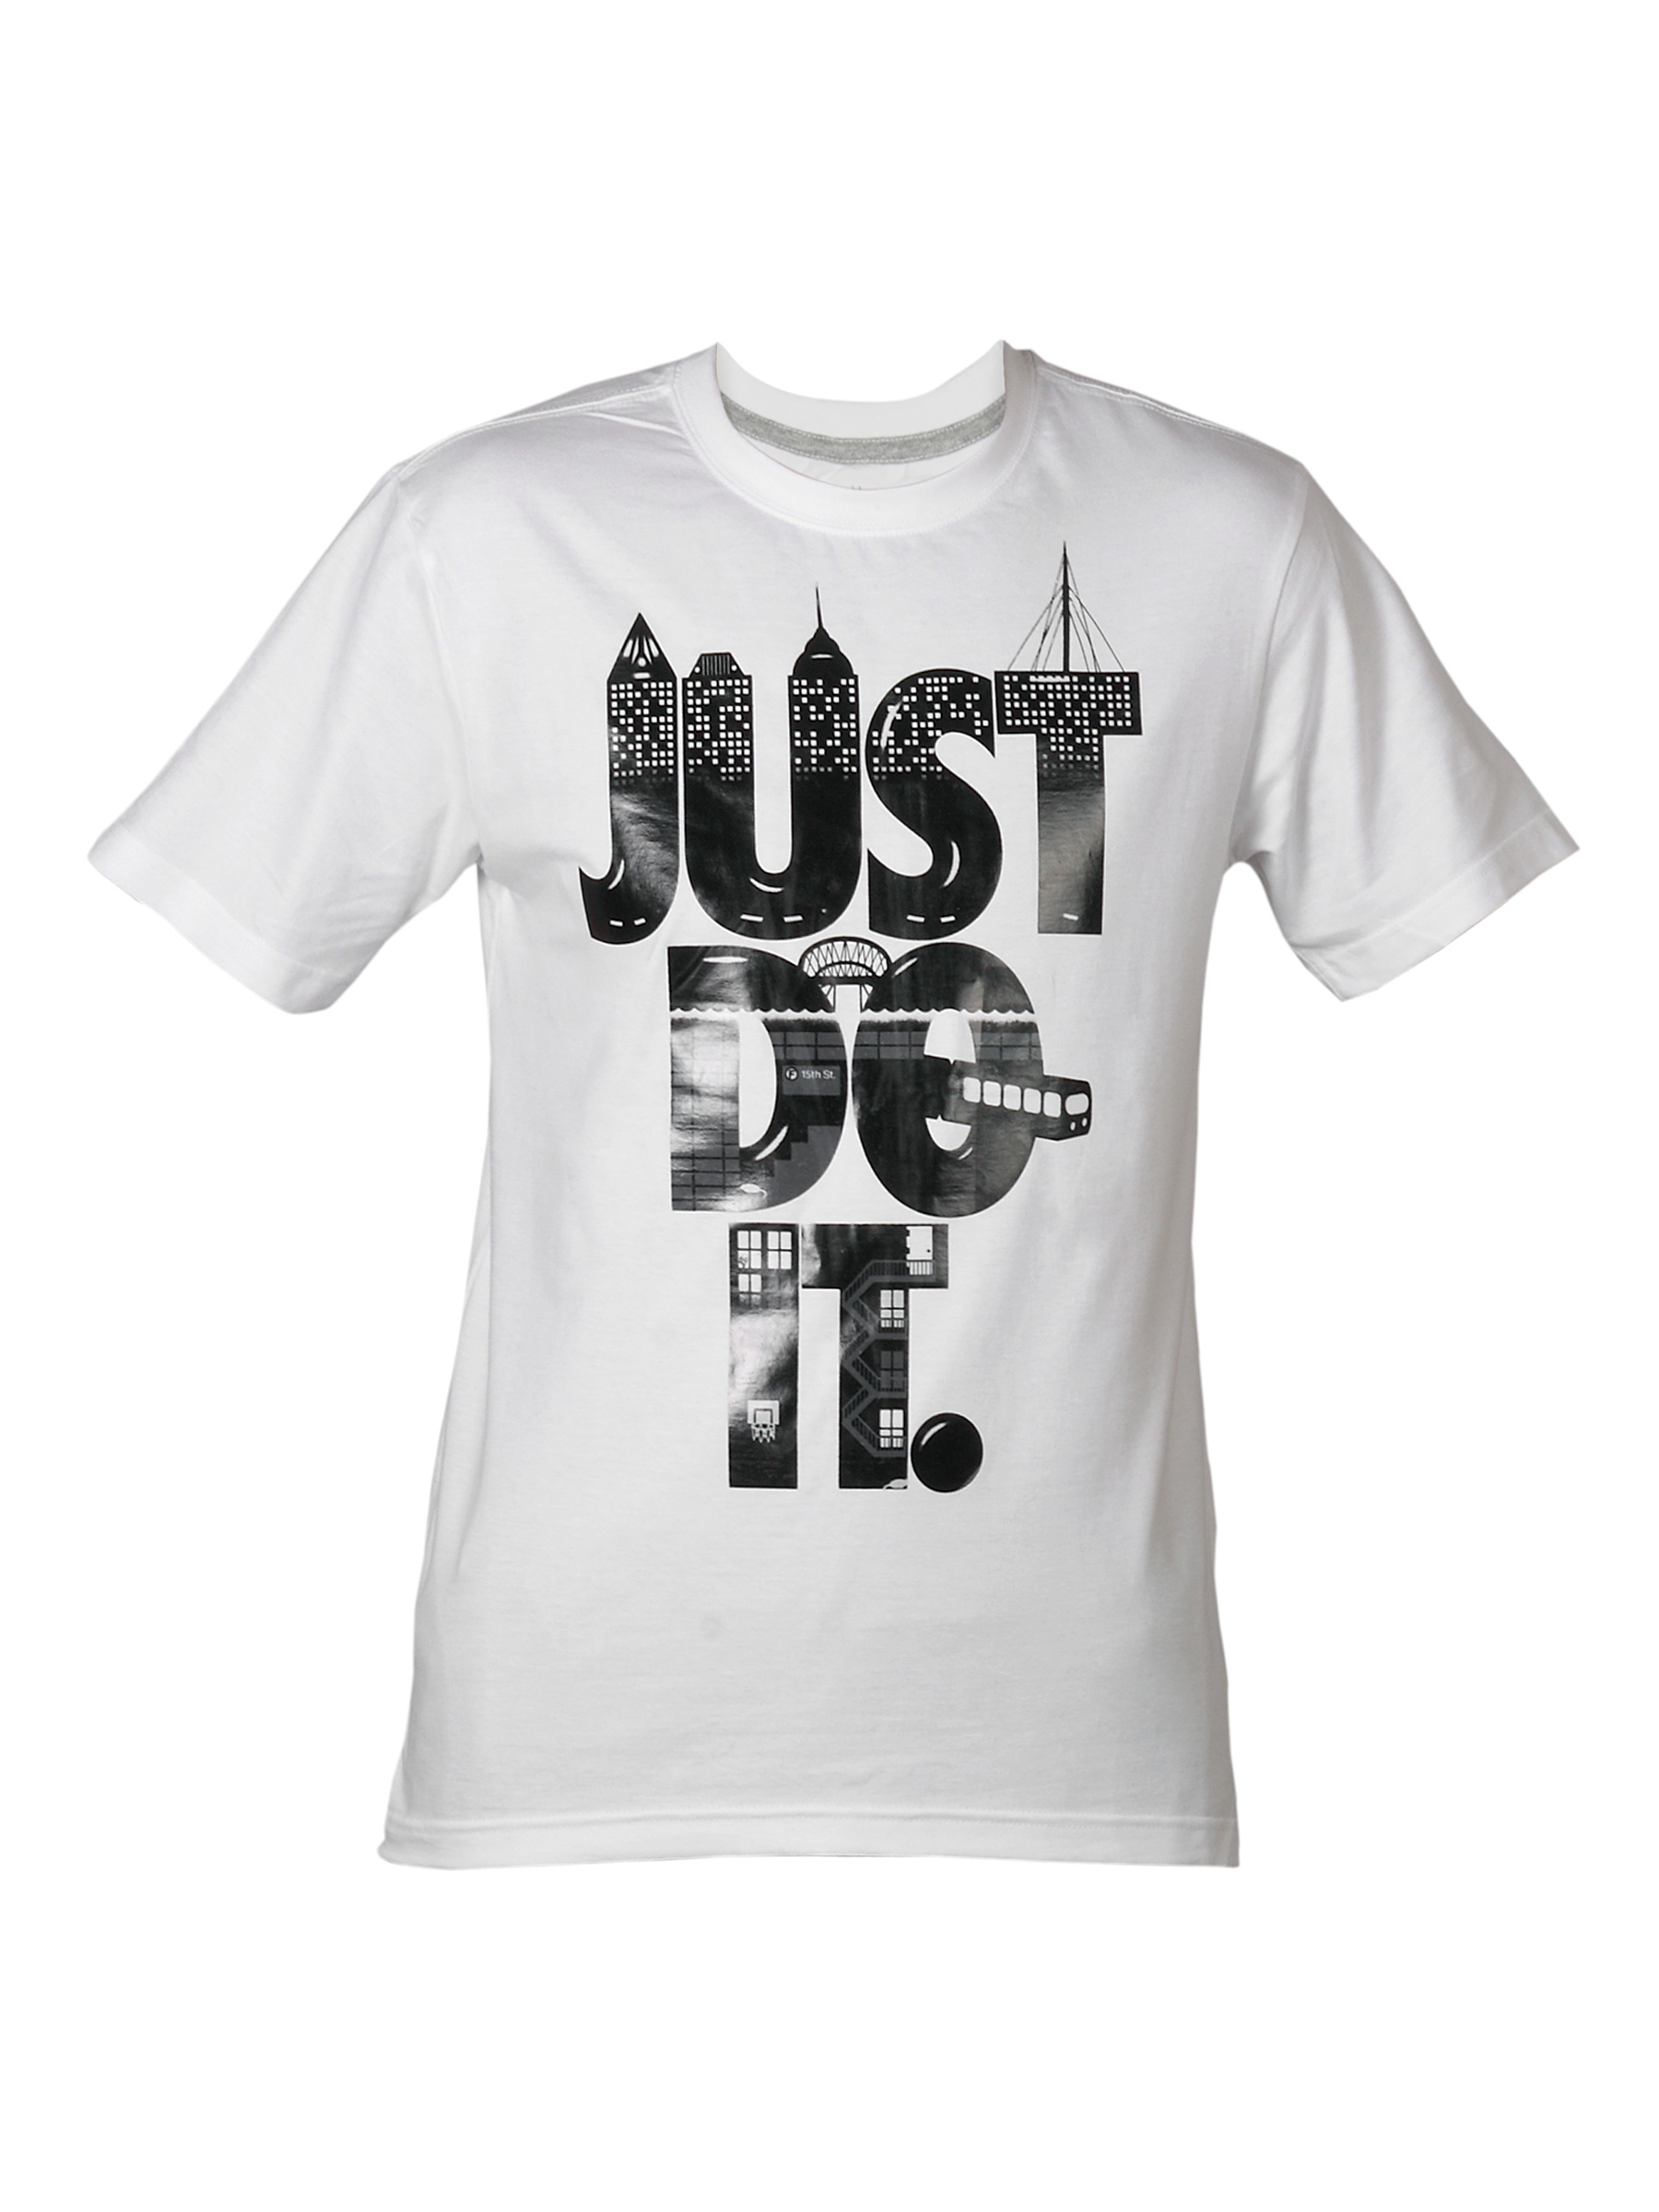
Nike Men White Jdi City T-Shirt
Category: Apparel / Topwear / Tshirts
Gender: Men
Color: White
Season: Summer 2012
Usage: Casual